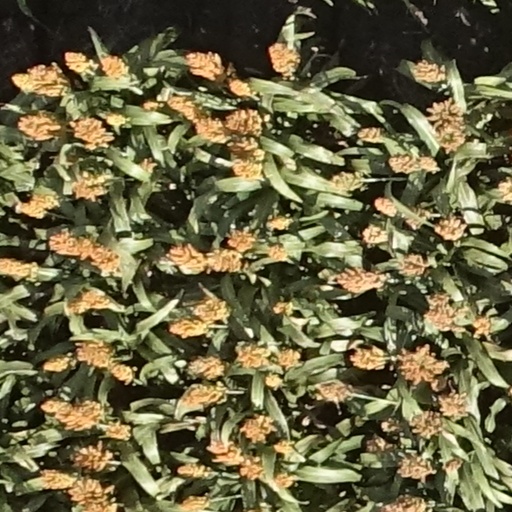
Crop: sorghum